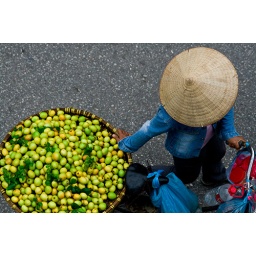
Street vendors with baskets of fresh fruit stroll the streets selling their goods in the old quarter of Hanoi.